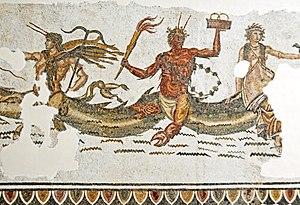
Mosaïque romaine d'époque tardive provenant des thermes de Trajan d'Acholla, figurant trois divinités marines
La mythologie grecque telle que nous la nommons a été inventée par les peuples de la Méditerranée et de la mer Noire. Ils furent tous baignés de mêmes eaux et les premières divinités qu’ils adorèrent furent des divinités marines. Il en existe plusieurs dans la mythologie grecque ; ils sont appelés divinités marines les êtres surnaturels et divins relatifs à la mer et à l'eau.
Dans la mythologie grecque, Céto, ou encore Cétus, fille de Pontos et de Gaïa, est une divinité marine primordiale. Le terme a également été utilisé pour désigner divers monstres marins par la suite.
Thaumas est un personnage de la mythologie grecque. Il ne possède pas de légende propre, mais appartient par sa généalogie à la branche importante des dieux marins. Il est le fils de Gaïa et de Pontos. Avec son épouse Électre, fille d'Océan et de Téthys, il donne jour à la magnifique Iris, messagère d'Héra, et aux Harpies, monstres hideux qui effrayent et infectent le monde. Ils ont une fille nommée Arcé qui avait des ailes mais pas dorées comme celles d'Iris. Elle préféra être du côté des Titans pour leur servir de messagère, mais après la Titanomachie, Zeus lui arracha ses ailes et les donna à Thétis et Pélée en cadeau de mariage, qui, à leur tour, les offrirent à Achille.